Pande family

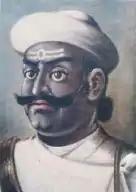
Damodar Pande, Mulkazi of Nepal from the Pande aristocratic family

Damodar Pande was appointed as one of the four "Kajis" by King Rana Bahadur Shah after removal of Chautariya Bahadur Shah of Nepal on 1794. Damodar was most influential and dominant in the court faction irrespective of post of Chief Kazi (Mulkazi) being held by Kirtiman Singh Basnyat. Pandes were the most dominant noble family. Later due to continuous irrational behaviour of King Rana Bahadur Shah, situation of civil war arose where Damodar was the main opposition to the King. He was forced to flee to the British-controlled city of Varanasi in May, 1800 after military men parted with influential "Kaji" Damodar.